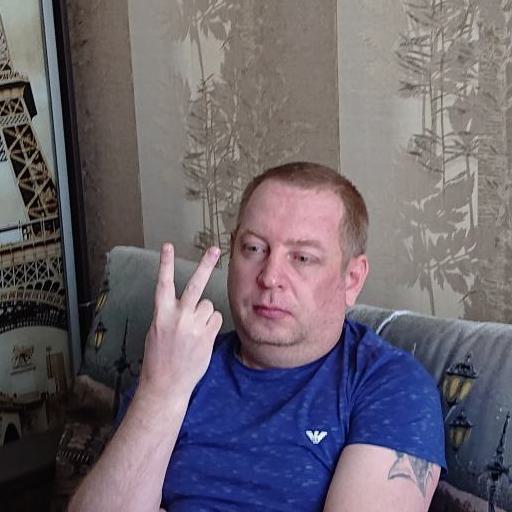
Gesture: peace_inverted